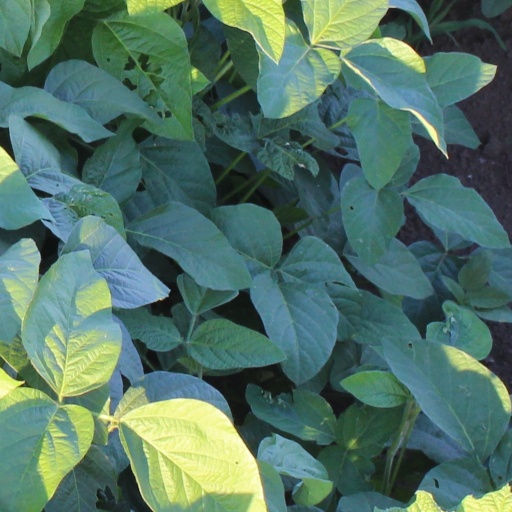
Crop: soybean